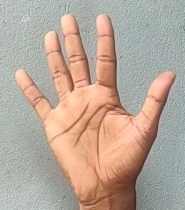
ASL sign: 5